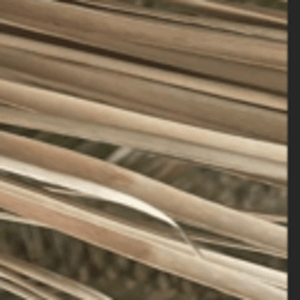
Label: Magnesium Deficiency